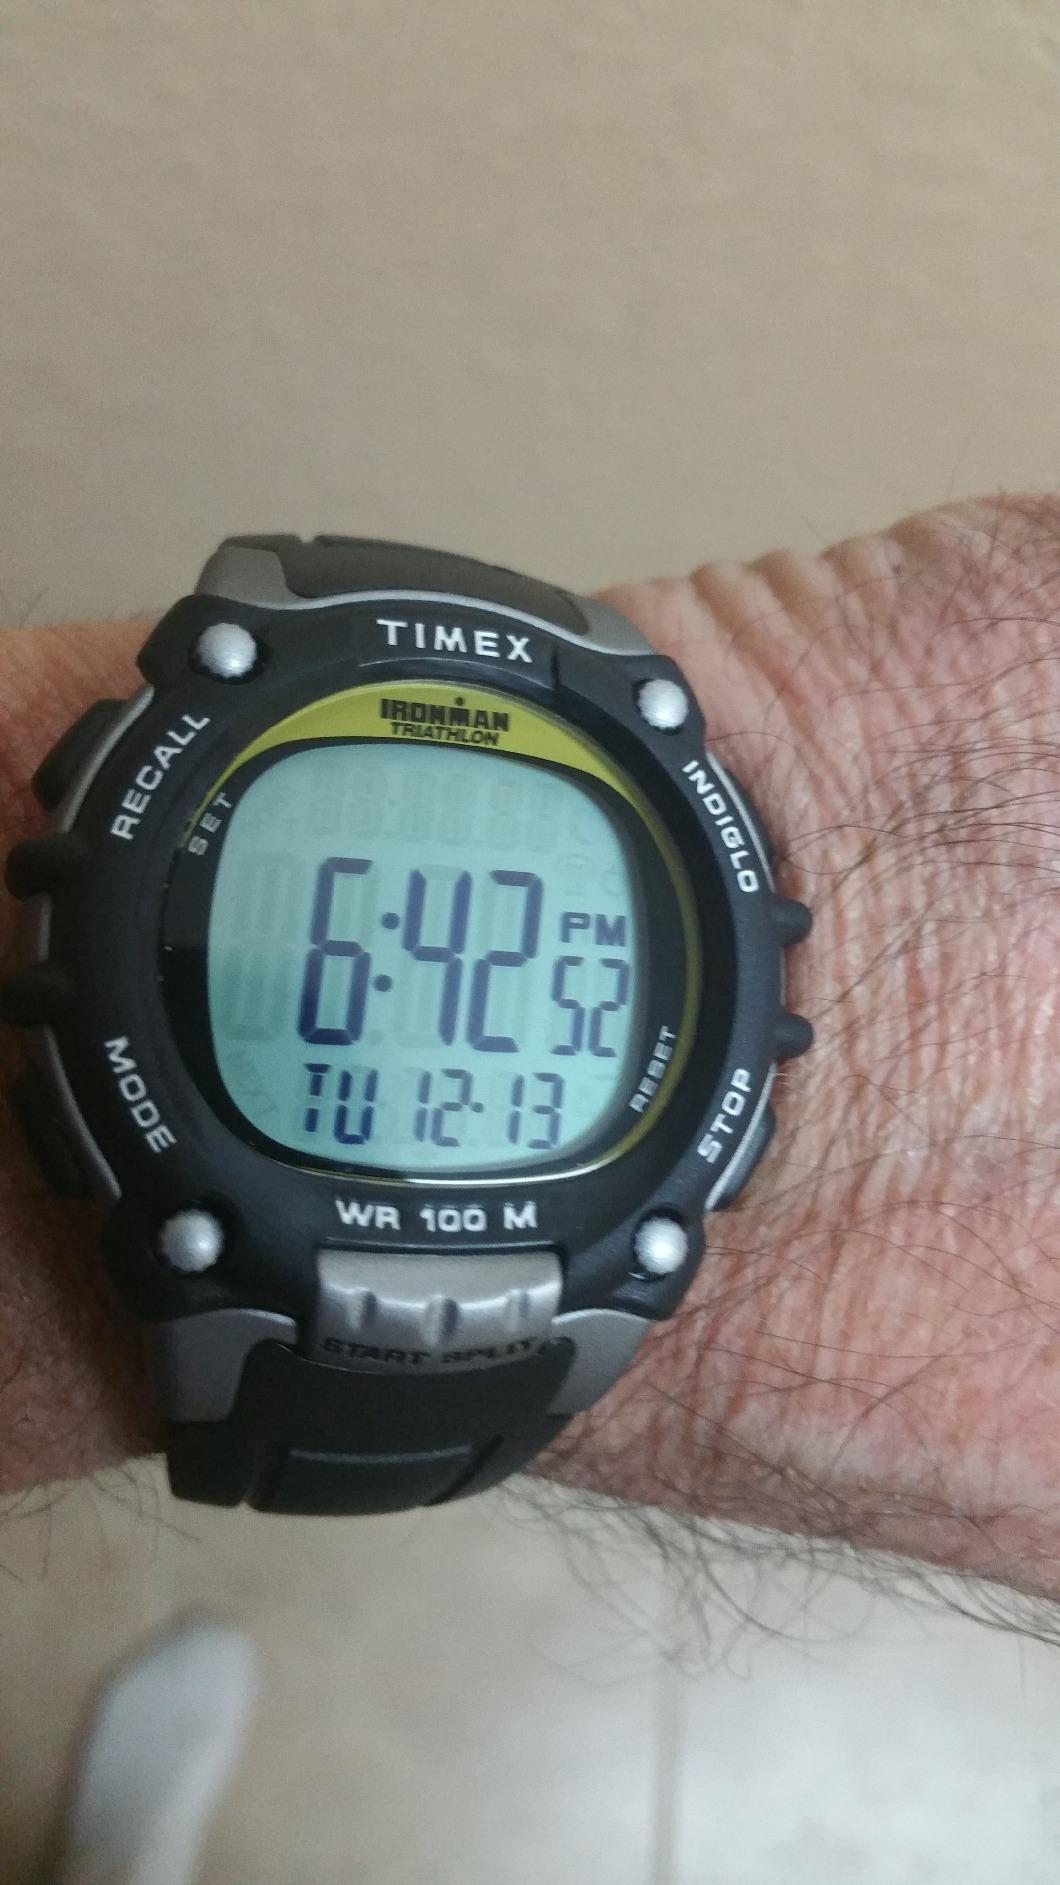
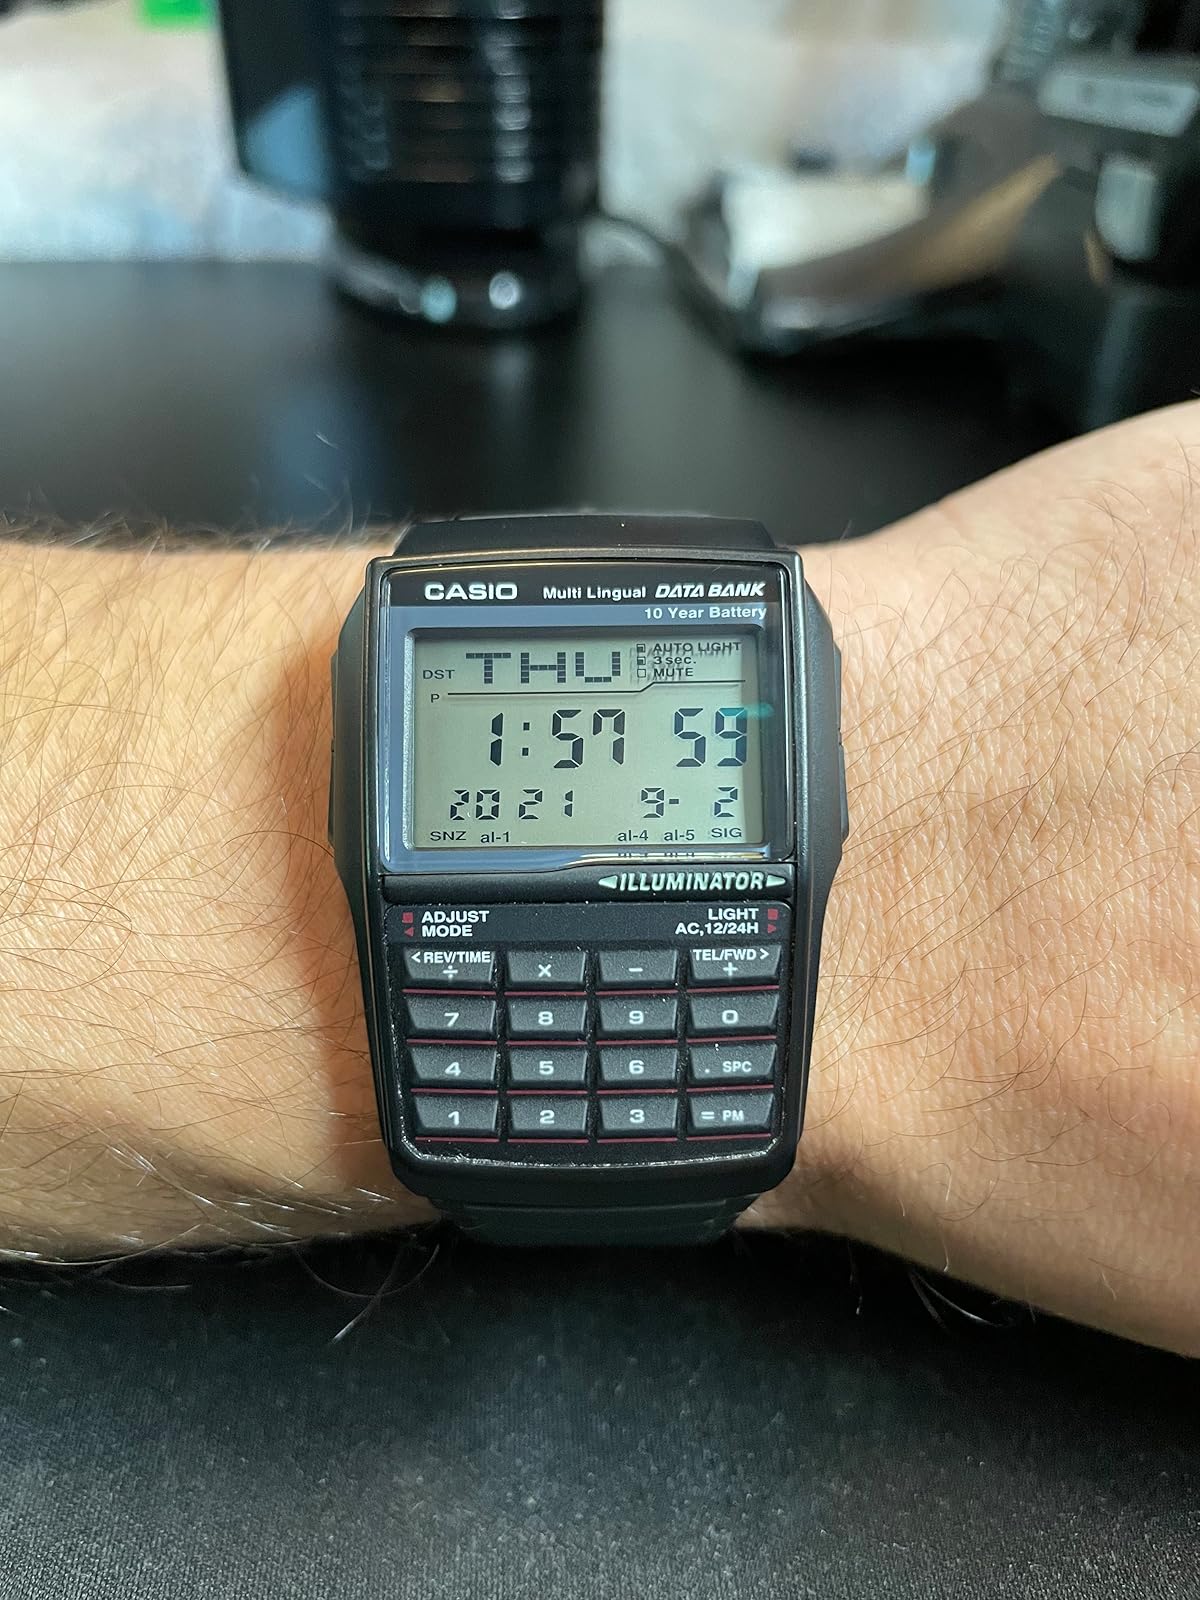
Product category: accessories_watch
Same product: no